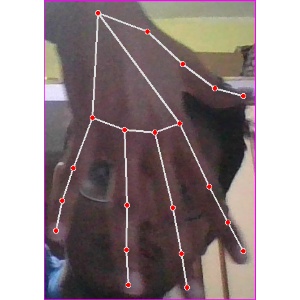
अक्षर: ढ